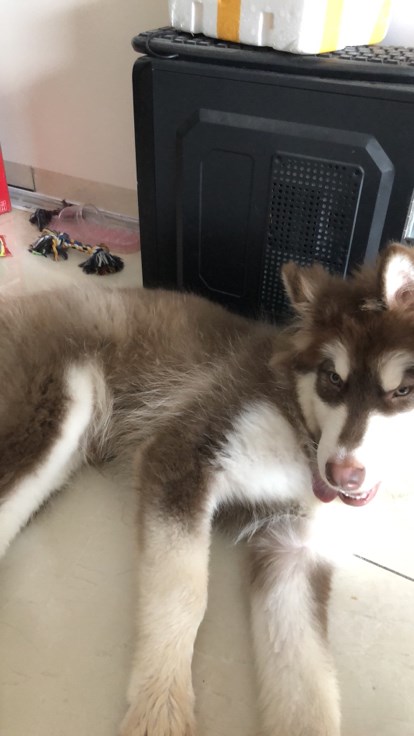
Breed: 1324-n000004-malamute